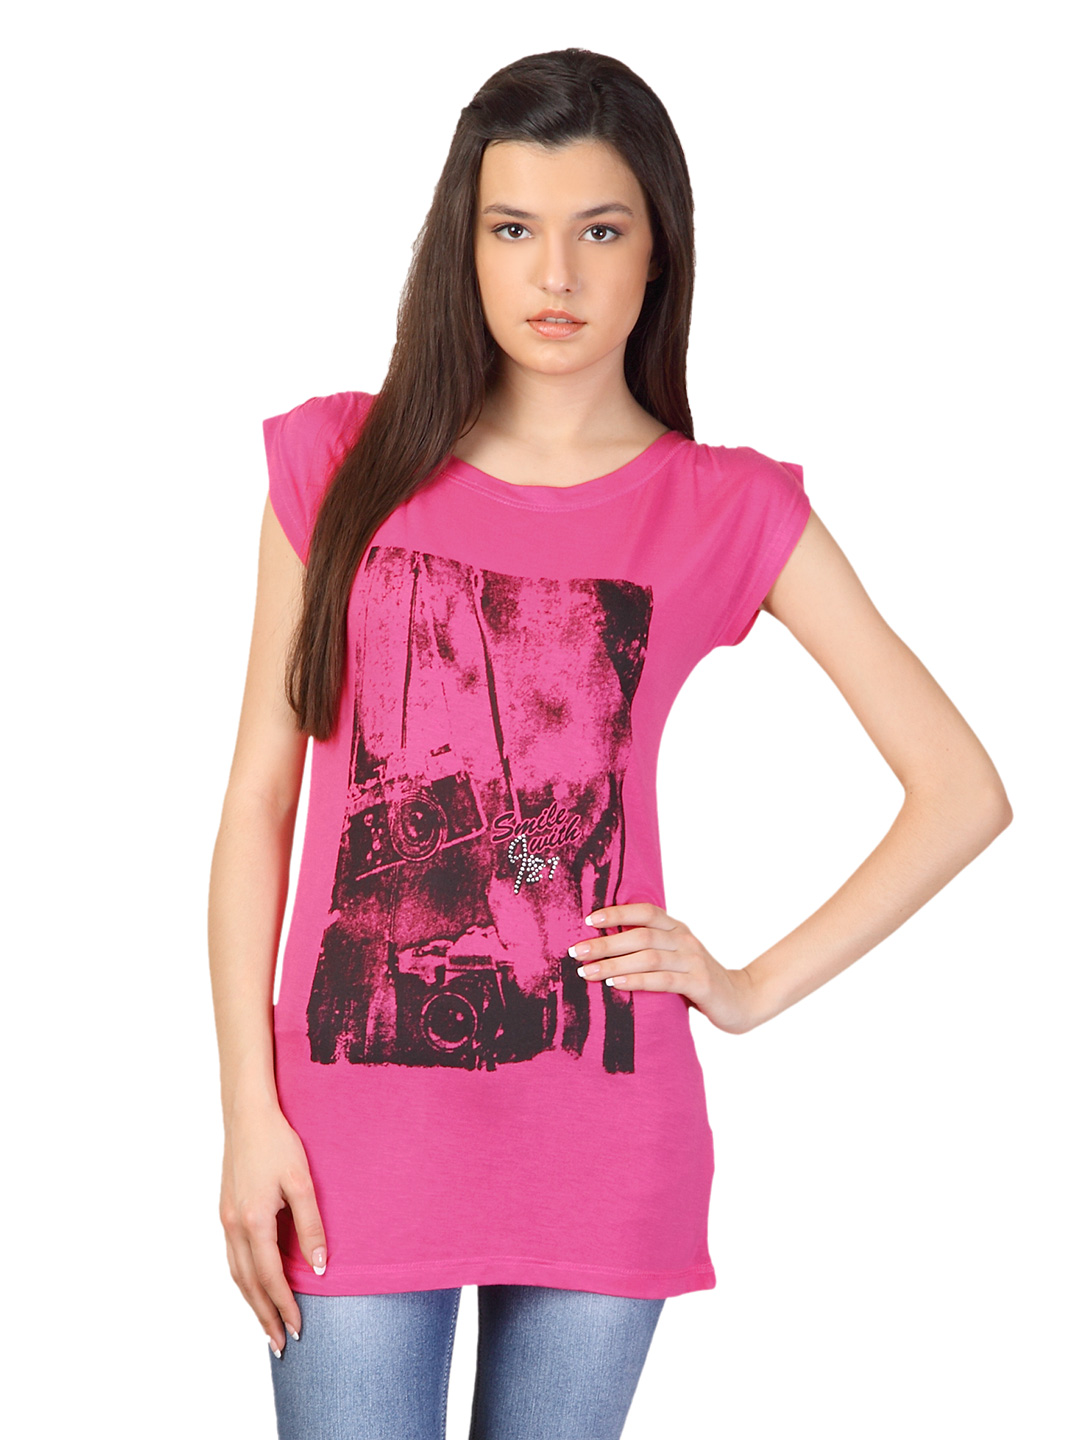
Jealous 21 Women Magenta Printed Top
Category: Apparel / Topwear / Tops
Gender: Women
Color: Magenta
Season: Summer 2012
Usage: Casual